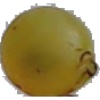
Label: white_grape